Stuttgart, Arkansas

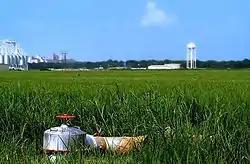
Rural Stuttgart, looking toward town

Stuttgart is a city in and the county seat of the northern district of Arkansas County, Arkansas, United States. As of the 2010 census it had a population of 9,326.